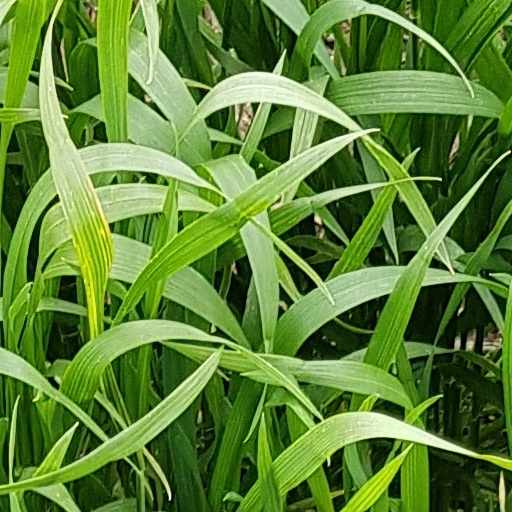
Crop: wheat